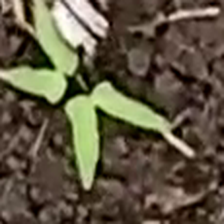
Weed species: Obscure_morning _glory(Ipomoea obscura)